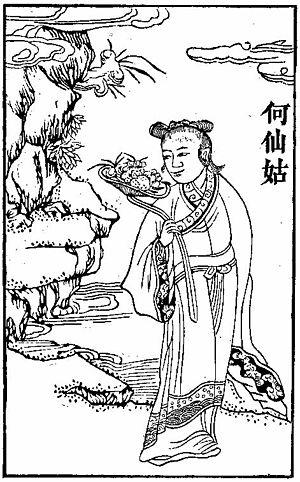
He Xiangu ou Ho Hsien-ku, « Demoiselle immortelle He », est une immortelle taoïste, membre du groupe des Huit immortels. Elle est représentée tenant en main un lotus qui symbolise l’accomplissement spirituel, et quelquefois aussi un sheng, une pêche d’immortalité, une louche en bois ou un chasse-mouche, accessoire des religieux. Elle est parfois donnée comme une disciple de Lü Dongbin, et des œuvres théâtrales ou littéraires des Ming ont imaginé une intrigue romantique entre les deux personnages.